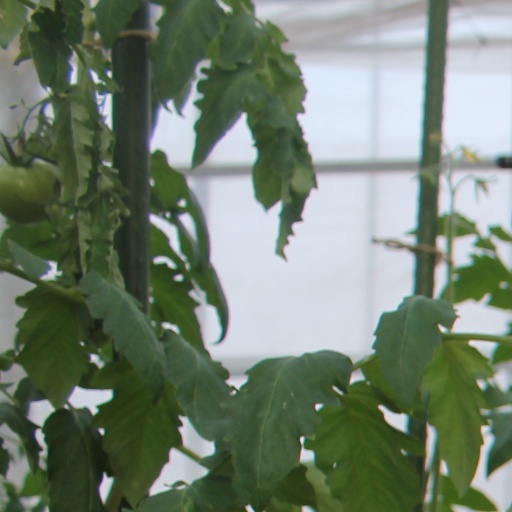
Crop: tomato